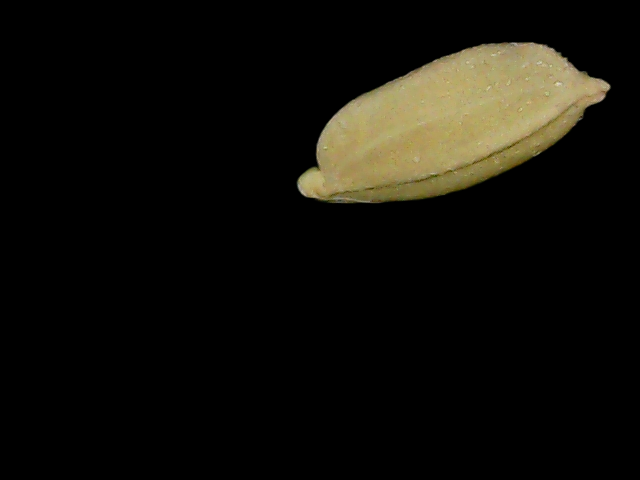
Rice variety: Bd76